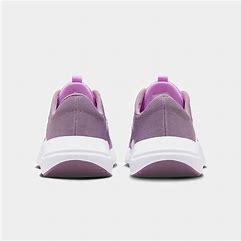
Brand: Nike
Model: In Season Tr 13